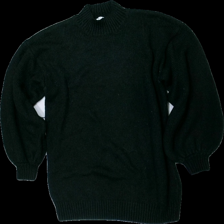
View: front
Type: Sweater
Category: Ladies
Brand: Na-Kd
Colors: Black
Material: 100% acrylic
Cut: Regular, Turtle neck
Size: S
Season: All
Damage location: middle center
Damage 2 location: bottom center
Damage 3 location: bottom center
Price range: <50
Recommended usage: Export
Description: svart stickad långärmad tröja med hög krage, nopprig och hårig